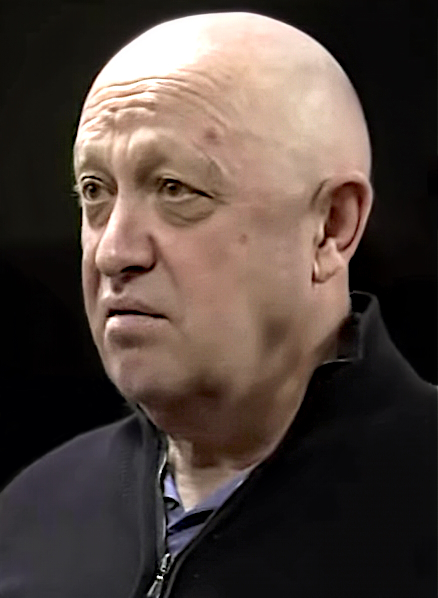
เยฟเกนี ปรีโกจีน

| name = เยฟเกนี ปรีโกจีน
| native_name = Евгений Пригожин
| native_name_lang = ru
| image = Yevgeny Prigozhin (13-06-2023).jpg
| caption = ปรีโกจีนเมื่อปี 2023
| birth_date = 1 มิถุนายน ค.ศ. 1961
| nickname = "หัวหน้าคนครัวของปูติน"
| birth_place = เลนินกราด สหพันธ์สาธารณรัฐสังคมนิยมโซเวียตรัสเซีย|รัสเซียโซเวียต สหภาพโซเวียต
| death_place = คูเจียนคีโน, เขตโบโลกอฟสกี, แคว้นตเวียร์, ประเทศรัสเซีย
| allegiance = รัสเซีย
| commands = กลุ่มวากเนอร์
* สงครามรัสเซีย-ยูเครน
** การรุกรานยูเครนโดยรัสเซีย พ.ศ. 2565|การรุกรานยูเครนโดยรัสเซีย
*** ยุทธการที่บัคมุต
*** ยุทธการที่ซอเลดาร์
*** กบฏกลุ่มวากเนอร์
| spouse = Lyubov Valentinovna Prigozhina
| children = 3
| module = ข้อมูลธุรกิจInfobox person
| child = yes
Criminal informationInfobox criminal
| child = yes
| criminal_charges = Plain list|
* 1979: โจรกรรม
* 1981: โจรกรรม, โกง, อาชญากรรมโดยมีวัยรุ่นร่วม
* 2018: สมคบคิดเพื่อฉ้อโกงสหรัฐ
* 2023: ยุยงปลุกปั่นให้มีการก่อกบฏติดอาวุธในรัสเซีย
| criminal_status = ต้องหาโดยFBI|เอฟบีไอ ฐานยุแยงการเลือกตั้ง
เยฟเกนี วิคโตโรวิช ปรีโกจีน (; ; 1 มิถุนายน 1961 – 23 สิงหาคม 2023) เป็นออลิการ์กรัสเซียและผู้นำบริษัททหารเอกชนที่ชื่อว่า วากเนอร์ เขาเป็นคนสนิทใกล้ชิดของวลาดีมีร์ ปูติน ประธานาธิบดีรัสเซีย จนกระทั่งเขาได้เริ่มกบฏวากเนอร์กรุ๊ป|ก่อการกบฏในเดือนมิถุนายน ค.ศ. 2023 ปรีโกจีนบางครั้งถูกขนามนามว่าเป็น "หัวหน้าคนครัวของปูติน" ("Putin's chef") เพราะเขาเป็นเจ้าของร้านอาหารและบริษัทประกอบอาหารจำนวนหนึ่งที่มีให้บริการแก่เครมลิน ครั้งหนึ่งเคยเป็นนักโทษในสหภาพโซเวียต ปรีโกจีนได้ควบคุมเครื่อข่ายของบริษัทที่ทรงอิทธิพลของเขาเอง ซึ่งได้ดำเนินการตามข้อมูลการตรวจสอบ ค.ศ. 2022 "ได้ประสานกันอย่างแนบแน่นกับกระทรวงกลาโหมรัสเซียและหน่วยจีอาร์ยู (สหพันธรัฐรัสเซีย)|จีอาร์ยู หน่วยข่าวกรองหลักของรัสเซีย"
== ชีวิตวัยเด็กและการศึกษา ==
ปริโกจีนเกิดเมื่อวันที่ 1 มิถุนายน 1961 ณ เมือง เลนินกราด สหภาพโซเวียต ซึ่งปัจจุบันคือเมืองเซนต์ปีเตอร์สเบิร์กประเทศรัสเซีย แม่เป็นพยาบาล พ่อของเขาเป็นวิศวกรเหมืองแร่ชาวยิว ซึ่งเสียชีวิตตอนที่เขาอายุ 9 ขวบ ปู่ของเค้าเป็นทหารในกองทัพแดงสมัยสงครามโลกครั้งที่สอง ได้รับเหรียญกล้าหาญจากการรบในสมรภูมิรซเฮฟ (Rhzev) Cite web|date=2023-06-30|title=«Сашка». Вячеслав Кондратьев отразил в повестях характер советского солдата ОБЩЕСТВО: Люди ОБЩЕСТВО АиФ Тверь|website=web.archive.org|url-status=bot: unknown ซึ่งต่อมาเขาได้ออกทุนสนับสนุนหนังสงคราม Rhzev ที่ฉายเมื่อปี 2020 ซึ่งเนื้อเรื่องได้มีการเชิดชูเกียรติปู่ของเขา
ปริโกจีนเป็นญาติกับ เยฟิล์ม อิลยิช ปริโกจีน ซึ่งเขาได้อาศัยอยู่ด้วยเป็นเวลาหลายปี โดยทำงานในเหมืองยูเรเนียม ในเมือง โซฟติ โวดี้ ประเทศยูเครน
พ่อเลี้ยงของปริโกจีนชื่อ ซามูอิล ฟริดมาโนวิช ซาคอย เป็นครูสอนสกีเชื้อสายยิวซึ่งครั้งหนึ่งได้จุดประกายให้เขาสนใจและเข้าสู่เส้นทางการเป็นนักสกีมืออาชีพ เขาจบการศึกษาจากโรงเรียนกีฬาเมื่อปี 1977 ก่อนจะล้มเลิกเส้นทางนักกีฬาภายหลังการบาดเจ็บ และหันมาทำงานเป็นเทรนเนอร์ฟิตเนสที่โรงเรียนกีฬาเด็ก
== อาชญากรรมและถูกจำคุก ==
ในปี ค.ศ. 1979 เขาถูกจับในข้อหาลักขโมยและถูกตัดสินจำคุก 2 ปี 6 เดือน โดยได้รอลงอาญา และต้องทำงานชดใช้โทษในโรงงานเคมีใน เวลิกี้ โนโวโกรอด
ในปี ค.ศ. 1980 เขาได้กลับมาเข้ากลุ่มแก๊งอาชญากรรมตระเวรขโมยทั่วเมืองเลนินกราด ก่อนจะถูกจับหลังจากที่ได้การปล้นและทำร้ายร่างกายผู้หญิงบนถนน เข้าถูกตัดสินจำคุก ค.ศ.1981 เป็นเวลา 12 ปีในคุกสำหรับนักโทษคดีอาชญากรรม
ในปี 1985 ปริโจกินได้ถูกย้ายไปจำคุกกับนักโทษทั่วไป และ ณ ตอนนั้นเขาได้อ่านหนังสืออย่างมาก และได้เรียนงานช่าง ได้ทำงานเป็นช่างกลึง คนขับรถแทรกเตอร์ และ ช่างทำตู้
ในปี 1988 ศาลฎีกาได้มีการลดโทษเหลือ 10 ปี จากความประพฤที่ดีระหว่างอยู่ในเรือนจำ และย้ายมาอยู่เรือนจำทั่วไป ในที่สุดเมื่อปี 1990 เข้าได้พ้นโทษ ทันทีเมือเขาพ้นโทษออกมาก็ได้สมัครเรียนต่อที่สถาบันเคมีและเภสัชกรรมเลนินกราดแต่เรียนไม่จบการศึกษา ในภายหลังปริโกจีนใช้ภูมิหลังในการเป็นนักโทษในการโน้มนาวนักโทษเพื่อเข้่าร่วมกลุ่มทหารรับจ้างวากเนอร์
== เส้นทางนักธุรกิจ ==
ภายหลังจากการพ้นโทษเขาได้ออกมาขายฮอตดอกกับแม่และพ่อเลี้ยงของเขาในตลาด เมืองเลนินกราด หลังจากที่โซเวียตล่มสลาย เขาได้เริ่มประกอบธุรกิจหลายอย่าง ในช่วงปี 1991 ถึงปี 1997 เขาได้ธุรกิจค้าปลีก และเป็นหุ้นส่วน 15% ของเชนธุรกิจค้าปลีก Contrast ในเมืองเซนต์ปีเตอร์สเบิร์กซึ่งก่อตั้งโดยเพื่อนร่วมชั้นของเขานามว่าบอริส สเกปเตอร์
ในช่วงเวลาเดียวกันเขาได้ทำธุรกิจเกี่ยวกับการพนัน ปริโจกิน บอริส และ อิกอร์ โกเบนโก ได้สร้างคาสิโนแห่งแรกในเมืองเซนต์ปีเตอร์สเบิร์ก และอีกหลากหลายธุรกิจ เช่น ธุรกิจก่อสร้าง วิจัยการตลาด การค้าขายกับต่างประเทศ เป็นไปได้ว่าช่วงเวลาตรงนี้อาจจะเป็นช่วงที่ปริโจกินได้พบวลาดีมีร์ ปูติน|ปูตินที่กำลังดำรงตำแหน่งเลขาธิการกรรมการว่าด้วยกิจการและธุรกิจการพนันตั้งแต่ปี 1991
ในปี 1995 หลังจากที่รายได้จากธุรกิจต่างเริ่มลดลง เขาได้ชักชวน คิริล ซิมินอฟซึ่งทำงานอยู่ที่เชนธุรกิจค้าปลีก Contrast มาร่วมเปิดร้านอาหาร โดยร้านอาหารแรกของปริโจกินมีชื่อว่า Old Custom House (Старая Таможня) ที่เมืองเซนต์ปีเตอส์เบิร์ก|เซนต์ปีเตอร์สเบิร์ก หลังจากนั้นเมือปี 1997 เขาและหุ่นส่วนได้บูรณะเรือเก่าโดยใช้เงินกว่า 400,000 ดอลลาร์สหรัฐ ให้กลายเป็นร้านอาหารลอยน้ำที่มีชื่อว่า New Island ซึ่งได้รับความนิยมเป็นอย่างมาก
ในปี 2001 เขาได้เสริฟอาหารให้ประธานาธิบดีปูตินและฝรั่งเศสในขณะนั้นด้วยตัวเอง นอกจาก ปริโจกินยังเป็นเจ้าภาพต้อนรับประธานาธิบดีจอร์จดับเบิ้ลยูบุชเมื่อปี 2002 และ ในปี 2003 ปูตินได้เฉลิมฉลองวันเกิดตัวเองที่ร้าน New Island อีกด้วย
ในปี 2000 เขาเริ่มมีความสัมพันธ์ใกล้ชิดกลับปูตินมากขึ้นเรื่อย ในปี 2003 เขาได้แยกเปิดบริษัทใหม่อันโด่งดังชื่อว่า คอนคอรด แคเทอริ่ง บริษัทอาหารที่ชนะการประมูลของภาครัฐมากมาย ไม่ว่าจะเป็นประมูลอาหารกลางสำหรับโรงเรียนและพนักงานรัฐ ในปี 2012 เขาได้ชนะประมูลในการผลิตอาหารสำหรับกองทัพรัสเซียมูลค่ากว่า 1.2 ล้านล้านบาทต่อปี เงินที่ได้ส่วนนี้เขาได้เอามาใช้ในการสร้างบริษัทเทคโนโลยีที่ชื่อ สำนักการวิจัยอินเทอร์เน็ต ซึ่งถูกกล่าวหาว่าอยู่เบื้องหลังการแทรกแซงการเลือกตั้งประธานาธิบดีสหรัฐเมื่อปี 2016
ในปี 2018 บริษัท Msk LLC ได้รับจัดงานเลี้ยงประจำปี “วีรบุรุษแห่งปิตุภูมิ” ณ เครมลินแห่งมอสโก|วังเครมลินเป็นมูลค่ากว่า 2.5 ล้านรูเบิล โดยบริษัทดังกล่าวได้อ้างว่าไม่มีส่วนเกี่ยวข้อง กับ คอนคอร์ด แคเทอริ่ง ของปริโกจีน แต่กลับมีเบอร์โทรศัพท์บริษัทเหมือนกัน ในปีต่อมาบริษัทก็ยังได้รับการจ้างจัดเลี้ยงจากทางการเป็นมูลค่ากว่า 4.1 ล้านรูเบิล
ในปี ค.ศ. 2021 ปริโกจีนได้ย้ายครอบครัวไปยังคฤหาศน์ในเมืองเซนต์ปีเตอร์สเบิร์ก โดยภายในมีสนามบาสเก็ตบอล ลานจอดเฮลิคอปเตอร์ เขายังครอบครับเครื่องบินเจ็ตส่วนตัว และ เรือยอร์ชขนาด 115 ฟุต อเล็กซี่ นาวาลนี่ได้กล่าวหาปริโจกินว่ามีความเชื่อมโยงกับบริษัท โมกอฟสกี้ ชโกลนิก หรือ มอสโกว สคูลบอย ที่เคยขายอาหารแก่โรงเรียนในคุณภาพต่ำและเป็นต้นเหตุให้เกิดการระบาดของโรคบิดในปี 2019 Cite web|date=2020-11-29|title=Parents sue tycoon's firm over dysentery outbreak in Moscow Financial Post|website=web.archive.org|url-status=bot: unknown เครือข่ายผู้สื่อข่าวที่รายงานเกี่ยวกับองค์กรอาชญากรรมและการทุจริตเคยประกาศให้ปริโจกินเป็นผู้ทุจริตคอรัปชั่นแห่งปี
== วากเนอร์ ==
ใน ค.ศ. 2014 เขาได้ก่อตั้งบริษัททหารเอกชนที่เรียกว่า วากเนอร์กรุ๊ป เพื่อสนับสนุนกองกำลังกึ่งทหารที่สนับสนุนรัสเซียในยูเครน ได้รับทุนจากรัฐรัสเซีย มันได้ดำเนินบทบาทที่สำคัญในการบุกครองยูเครนของรัสเซีย และสนับสนุนผลประโยชน์ของรัสเซียในตะวันออกกลางและในแอฟริกา ในเดือนพฤศจิกายน ค.ศ. 2022 ปรีโกจีนยังได้ยอมรับถึงการแทรกแซงของบริษัทของเขาในการเลือกตั้งสหรัฐ ในเดือนกุมภาพันธ์ ค.ศ. 2023 เขาได้ยืนยันว่าเขาเป็นผู้ก่อตั้งและเป็นผู้จัดการมาเป็นเวลายาวนานของสำนักการวิจัยอินเทอร์เน็ต บริษัทรัสเซียถูกตะวันตกกล่าวหาว่าได้ดำเนินการโฆษณาชวนเชื่อทางออนไลน์และการรณรงค์ที่บิดเบือนข้อมูล
บริษัทของปรีโกจีนและผู้ร่วมงาน และแต่เดิมปรีโกจีนเองตกอยู่ภายใต้การคว่ำบาตรทางเศรษฐกิจและข้อหาทางอาญาในสหรัฐ และสหราชอาณาจักร ในเดือนตุลาคม ค.ศ. 2020 สหภาพยุโรป (EU) ได้กำหนดการคว่ำบาตรต่อปรีโกจีน เนื่องจากเขาได้จัดหาเงินทุนในกิจกรรมของวากเนอร์กรุ๊ปในลิเบีย ในเดือนเมษายน ค.ศ. 2022 อียูได้กำหนดการคว่ำบาตรเพิ่มเติมต่อเขาสำหรับบทบาทของเขาในรัสเซียบุกครองยูเครน เอฟบีไอได้เสนอเงินรางวัลสูงถึง 250,000 ดอลลาร์สหรัฐสำหรับข้อมูลที่นำไปสู่การจับกุมปรีโกจีน
ปรีโกจีนได้วิพากษ์วิจารณ์อย่างเปิดเผยต่อกระทรวงกลาโหมรัสเซียด้วยเรื่องการคอร์รัปชั่นและการจัดการที่ผิดพลาดในสงครามกับยูเครน ในที่สุด เขาได้กล่าวว่าเหตุผลที่พวกเขาได้ให้ไว้สำหรับการรุกรานเป็นความเท็จ วันที่ 23 มิถุนายน ค.ศ. 2023 เขาได้ริเริ่มกบฏวากเนอร์กรุ๊ป|ก่อการกบฏต่อผู้นำกองทัพรัสเซีย กองกำลังวากเนอร์ได้เข้ายึดรอสตอฟ-ออน-ดอนและรุกคืบไปยังมอสโก การก่อกบฏได้ถูกล้มเลิกในวันถัดมา และข้อกล่าวหาทางอาญาของปรีโกจีนได้ถูกยกเลิก ภายหลังจากได้ตกลงที่จะย้ายกองกำลังของเขาไปยังประเทศเบลารุส|เบลารุส
== การเสียชีวิต ==
วันที่ 23 สิงหาคม ค.ศ. 2023 สองเดือนภายหลังการก่อกบฎ ปรีโกจีนถูกสันนิษฐานว่าเสียชีวิตจากเครื่องบินตกในแคว้นตเวียร์ ทางเหนือของมอสโก พร้อมกับคนอื่น ๆ อีกเก้าคน การเสียชีวิตของเขาได้รับการยืนยันอย่างเป็นทางการเมื่อวันที่ 27 สิงหาคม ค.ศ. 2023 หลังจากการวิเคราะห์ทางพันธุกรรมที่ดำเนินการกับศพที่เก็บมาจากซากเครื่องบิน ปูตินกล่าวในถ้อยแถลงต่อสาธารณะครั้งแรกเกือบ 24 ชั่วโมงหลังเหตุการณ์ดังกล่าว กล่าวถึงปริโกจีนว่าเป็น “บุคคลที่มีความสามารถ” ซึ่ง “เคยทำผิดพลาดร้ายแรงในชีวิตแต่กลับประสบความสำเร็จ”
== อ้างอิง ==
หมวดหมู่:บุคคลจากเซนต์ปีเตอส์เบิร์ก
หมวดหมู่:นักธุรกิจชาวรัสเซีย
หมวดหมู่:ทหารชาวรัสเซีย
หมวดหมู่:วลาดีมีร์ ปูติน
หมวดหมู่:เสียชีวิตจากอุบัติเหตุทางการบินในประเทศรัสเซีย